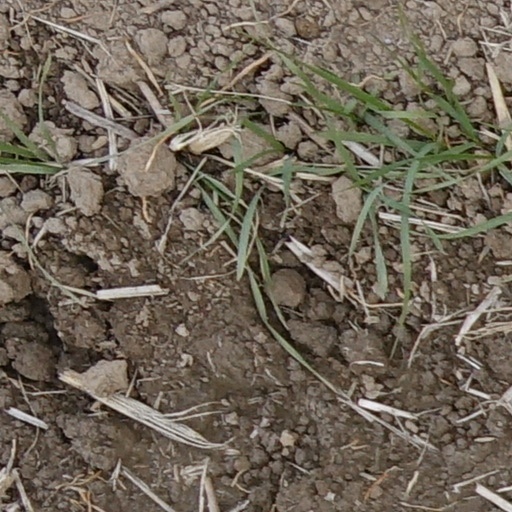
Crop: wheat